Ángel Castro (first baseman)

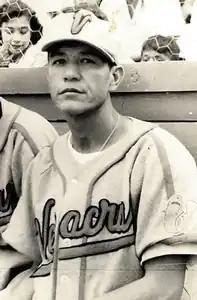

Ángel Castro Pacheco (20 April 1917 – 10 January 1983) was a Mexican professional baseball first baseman. Castro spent twenty seasons playing in the Mexican League from 1938 to 1957. Castro was inducted into the Mexican Professional Baseball Hall of Fame as part of the class of 1964. Nicknamed, "el bateador elegante" (the elegant hitter), Castro is considered as one of the first Mexican baseball stars alongside Héctor Espino.